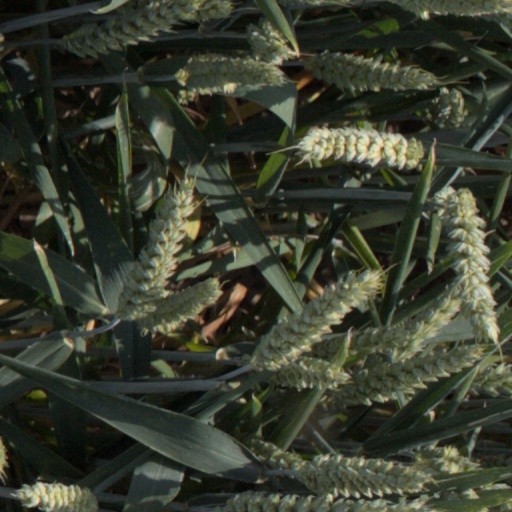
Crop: wheat